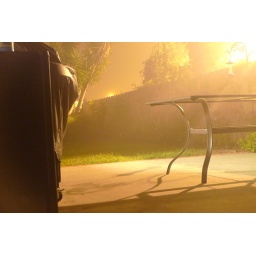
Playing with long exposures in the back yard. The fog and street lamp make for eerie lighting.